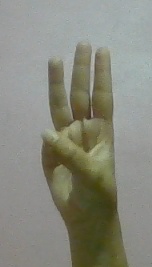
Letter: thaa